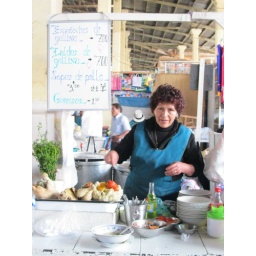
Dragan, Roger, Gaynor had fresh chicken soup at the the market in downtown Cuzco. Highly recommended!